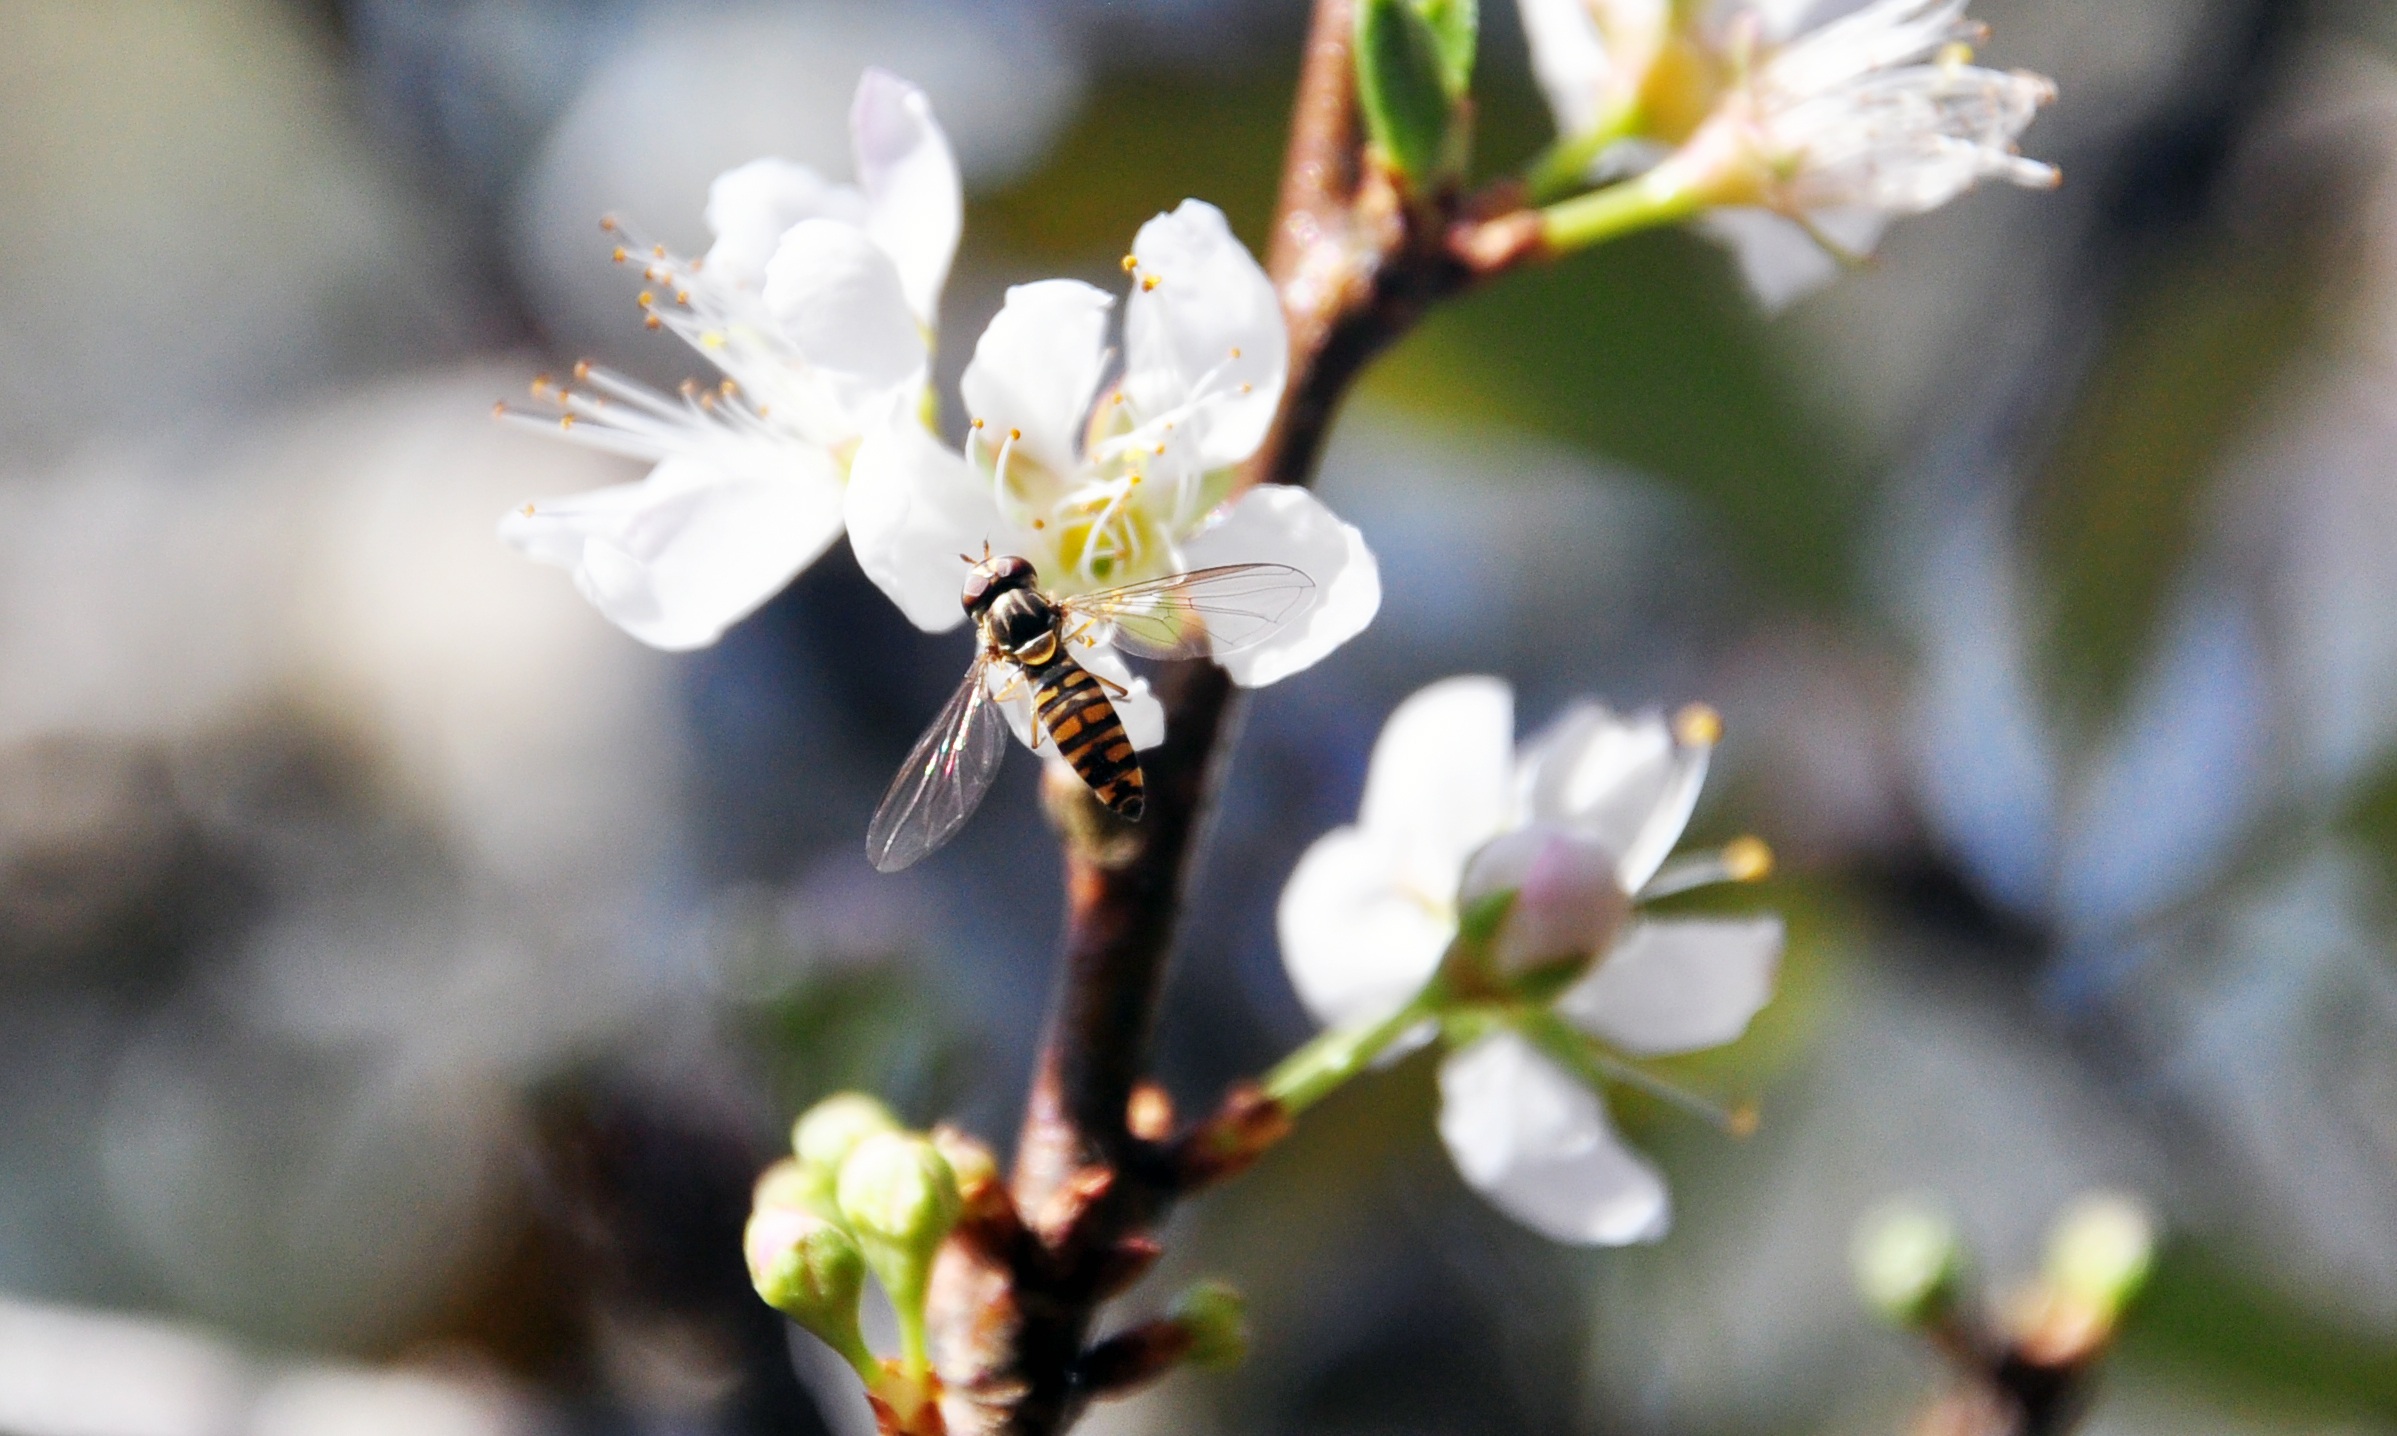
tree, nature, branch, blossom, plant, photography, fruit, leaf, flower, pollen, spring, produce, insect, botany, flora, fauna, invertebrate, wildflower, close up, shrub, bee, nectar, macro photography, plum blossom, flowering plant, honey bee, quentin chong, adopt honey, membrane winged insect